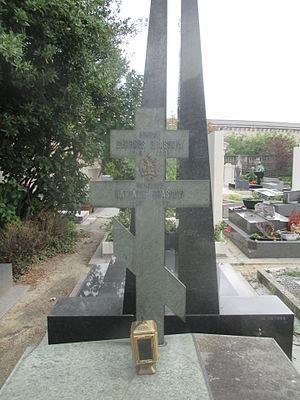
Cimetière de Passy. Croix de la sépulture des Brassow.
Georges Mikhaïlovitch, comte Brassov, né le 24 juillet 1910 à Oudinka, mort accidentellement le 22 juillet 1931 à Auxerre, est le fils du grand-duc Michel de Russie et un neveu de Nicolas II de Russie. Il fut titré comte Brassov, puis prince de Russie.